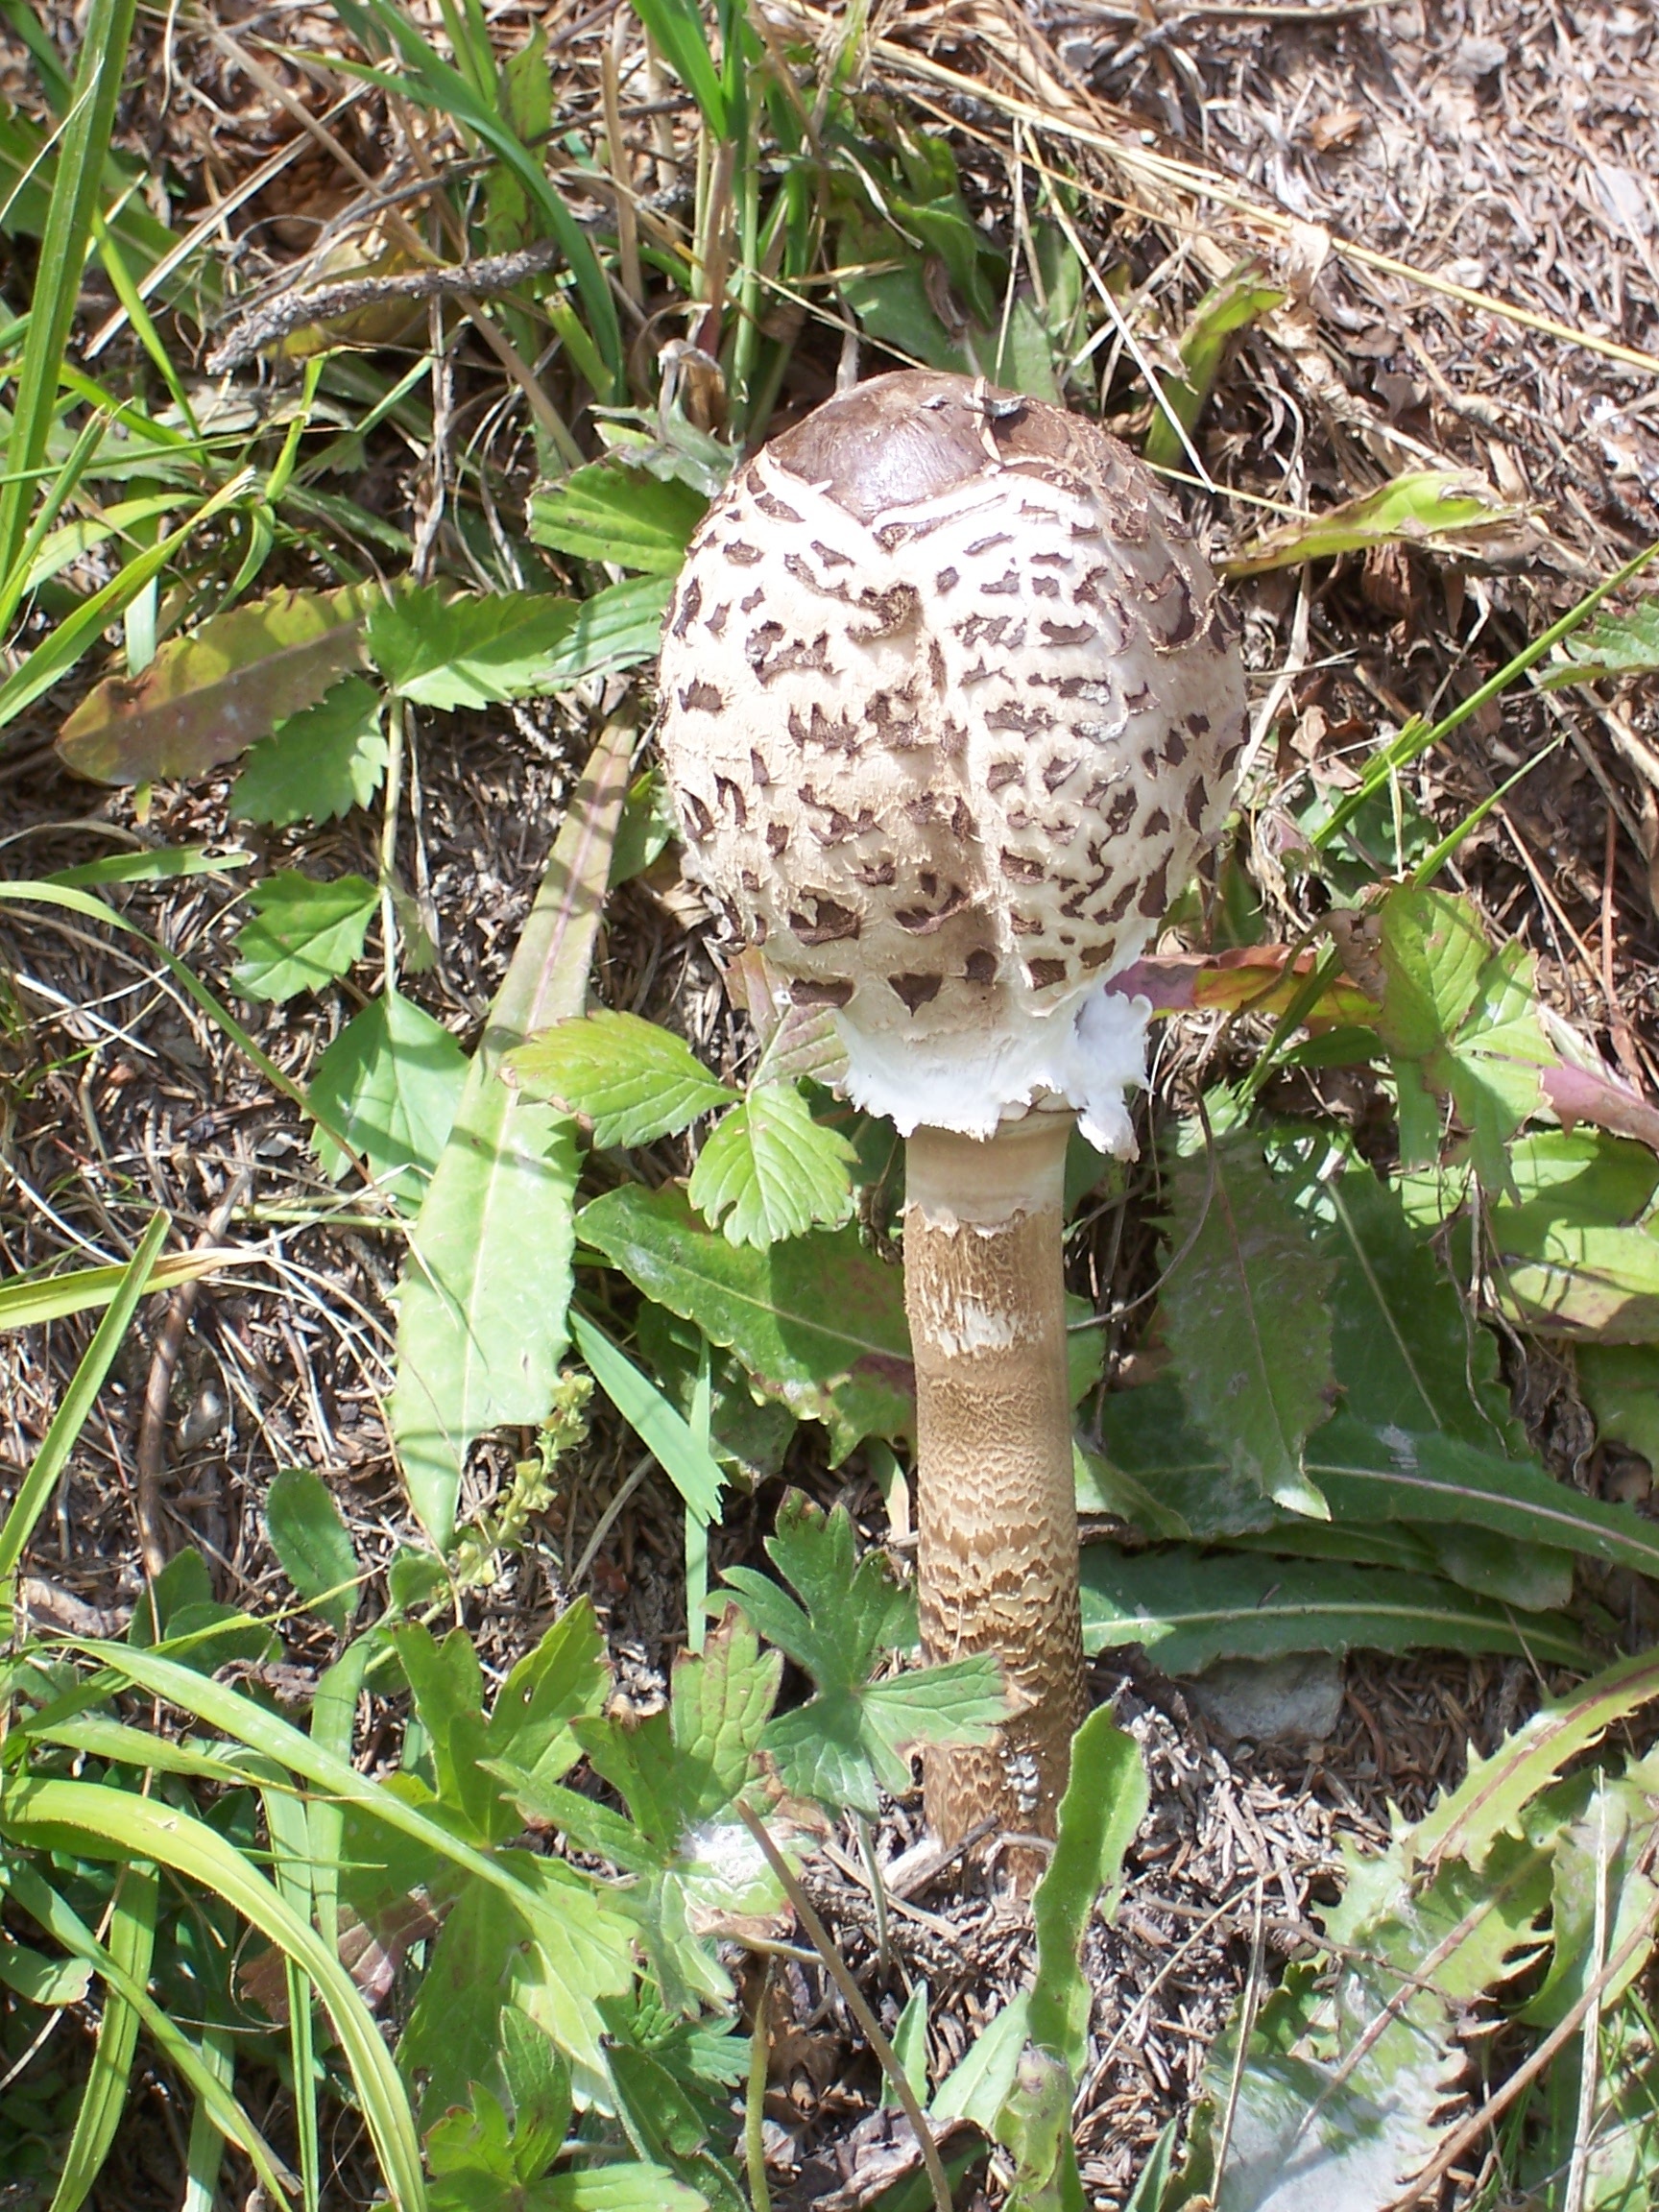
nature, mountain, flower, botany, mushroom, fauna, fungus, mushrooms, boletus, woodland, agaric, bolete, agaricus, matsutake, edible mushroom, agaricomycetes, agaricaceae, penny bun